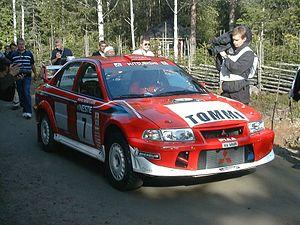
Tommi Mäkinen, né le 26 juin 1964 à Jyväskylän maalaiskunta, est un pilote de rallye finlandais, surnommé The Flying Finn. Marié et père de deux enfants, il partage sa vie familiale entre Monaco et Jyväskylä depuis 1999.
Le Groupe A est la catégorie relative aux voitures de tourisme modifiées, dans le règlement FIA. Cette catégorie a été créée en 1982 pour remplacer l'ancienne catégorie Groupe 2.